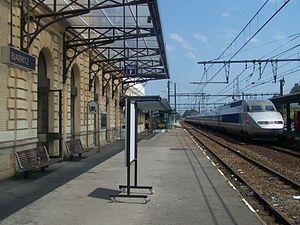
TGV français quittant la gare de Biarritz dans le département des Pyrénées-Atlantiques, et se dirigeant vers Paris.
Arbonne est une commune française, située à l’extrême ouest du département des Pyrénées-Atlantiques en région Nouvelle-Aquitaine, à moins de cinq kilomètres de la côte atlantique. Limitrophe de Bidart et de Biarritz, bénéficiant de leurs infrastructures, elle voit alors que sa population a doublé en 30 ans, pendant les premières années du XXIᵉ siècle son rôle de ville-dortoir rurbaine s’accentuer. Cette dimension est prise en compte par le dernier plan local d’urbanisme qui cherche à redynamiser le centre-bourg, tout en protégeant le secteur agricole qui fut l’activité économique dominante pendant des siècles.
Arcangues est une commune française, située dans le département des Pyrénées-Atlantiques en région Nouvelle-Aquitaine, limitrophe de deux communes qui jouissent d’une ouverture sur l’océan Atlantique, Biarritz et Anglet, qui a conservé un profil rural et un habitat clairsemé, dans un relief vallonné.
Biarritz est une commune française située dans le département des Pyrénées-Atlantiques en région Nouvelle-Aquitaine, dans le Sud-Ouest de la France. Bordée par l'océan Atlantique, la ville dispose d'une façade maritime longue de 4 kilomètres, dans le creux du golfe de Gascogne, à moins de 25 kilomètres de la frontière avec l'Espagne.
La gare de Biarritz est une gare ferroviaire française de la ligne de Bordeaux-Saint-Jean à Irun, située dans le quartier de La Négresse, sur le territoire de la commune de Biarritz, dans le département des Pyrénées-Atlantiques, en région Nouvelle-Aquitaine.